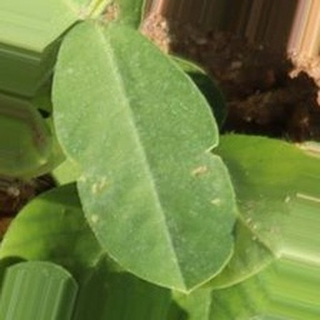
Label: healthy_groundnut